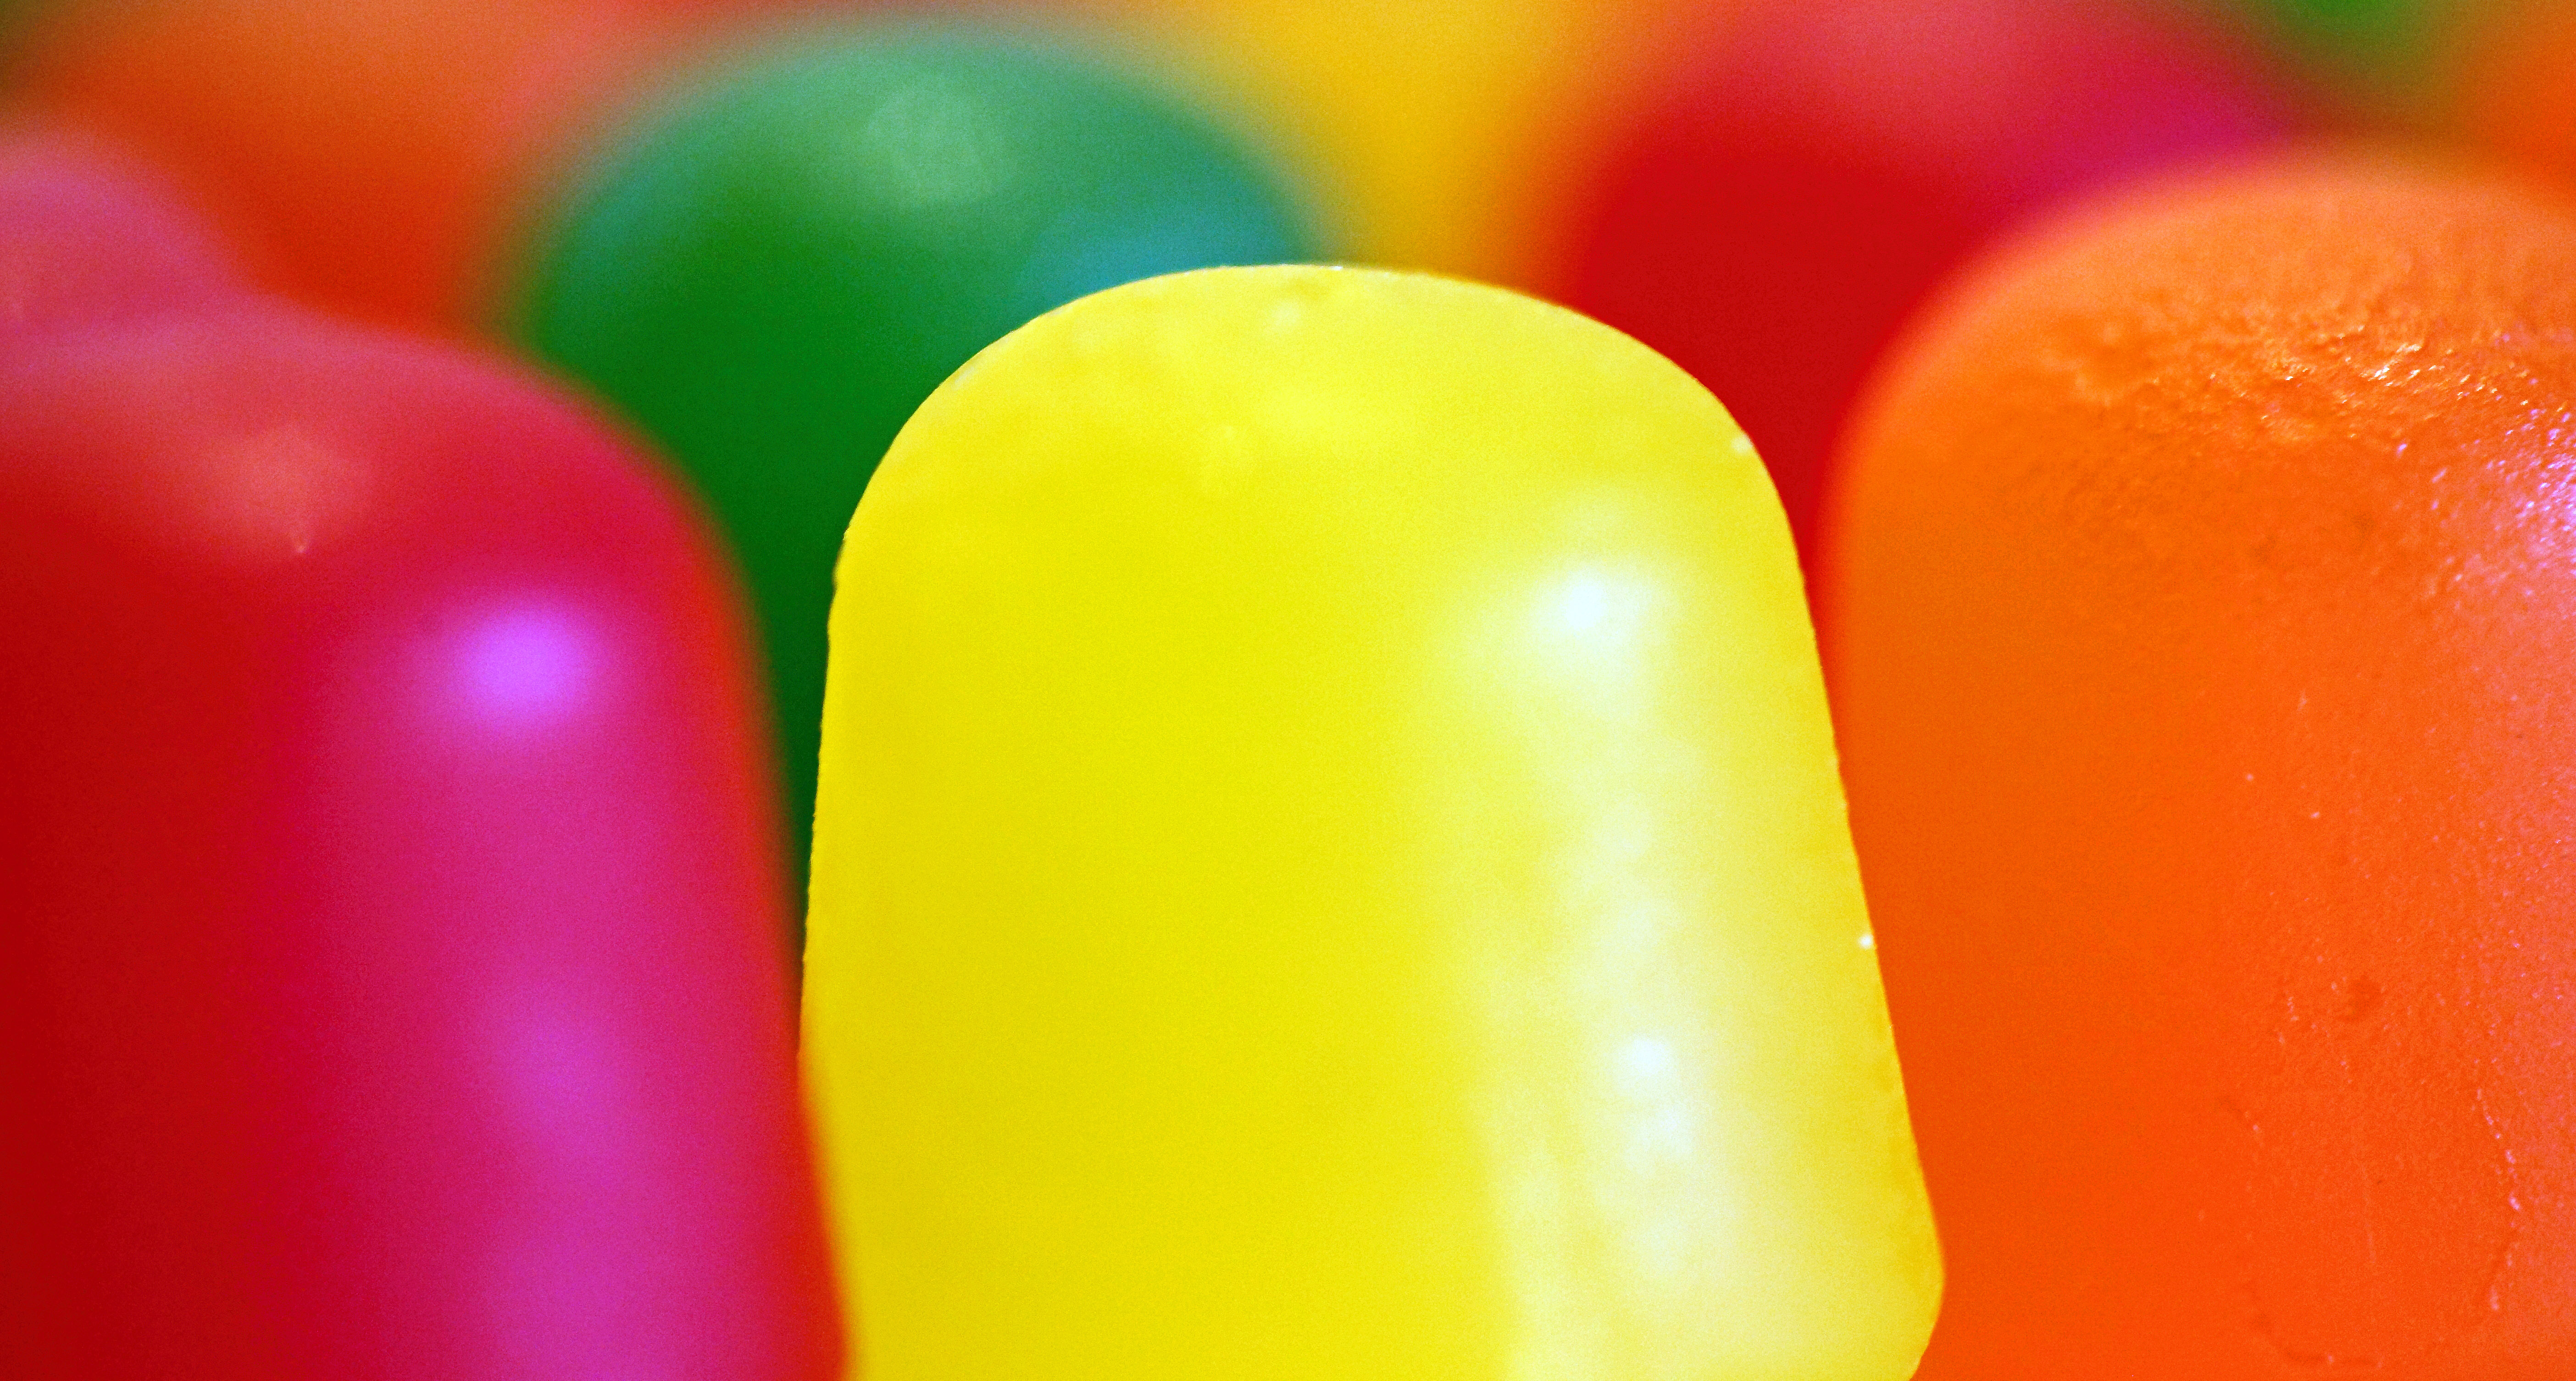
food, red, produce, color, yellow, dessert, confectionery, macro photography